Friedrich Schiller (1923 film)

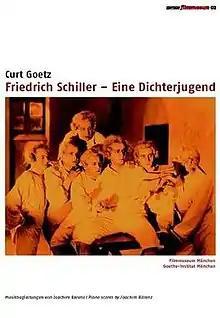

Friedrich Schiller is a 1923 German silent historical film directed by Curt Goetz and starring Theodor Loos, Hermann Vallentin, and Ilka Grüning. It is a biopic of the life of the eighteenth century writer Friedrich Schiller. In 2005 the film was restored with a slightly shorter running length.